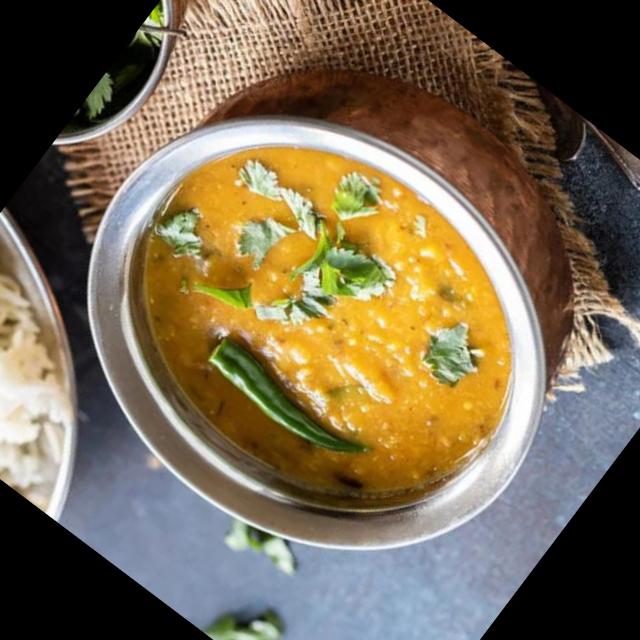
Dish: dal_makhani